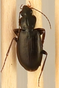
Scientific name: Calathus advena
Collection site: Rocky Mountains NEON (RMNP), plot RMNP_014